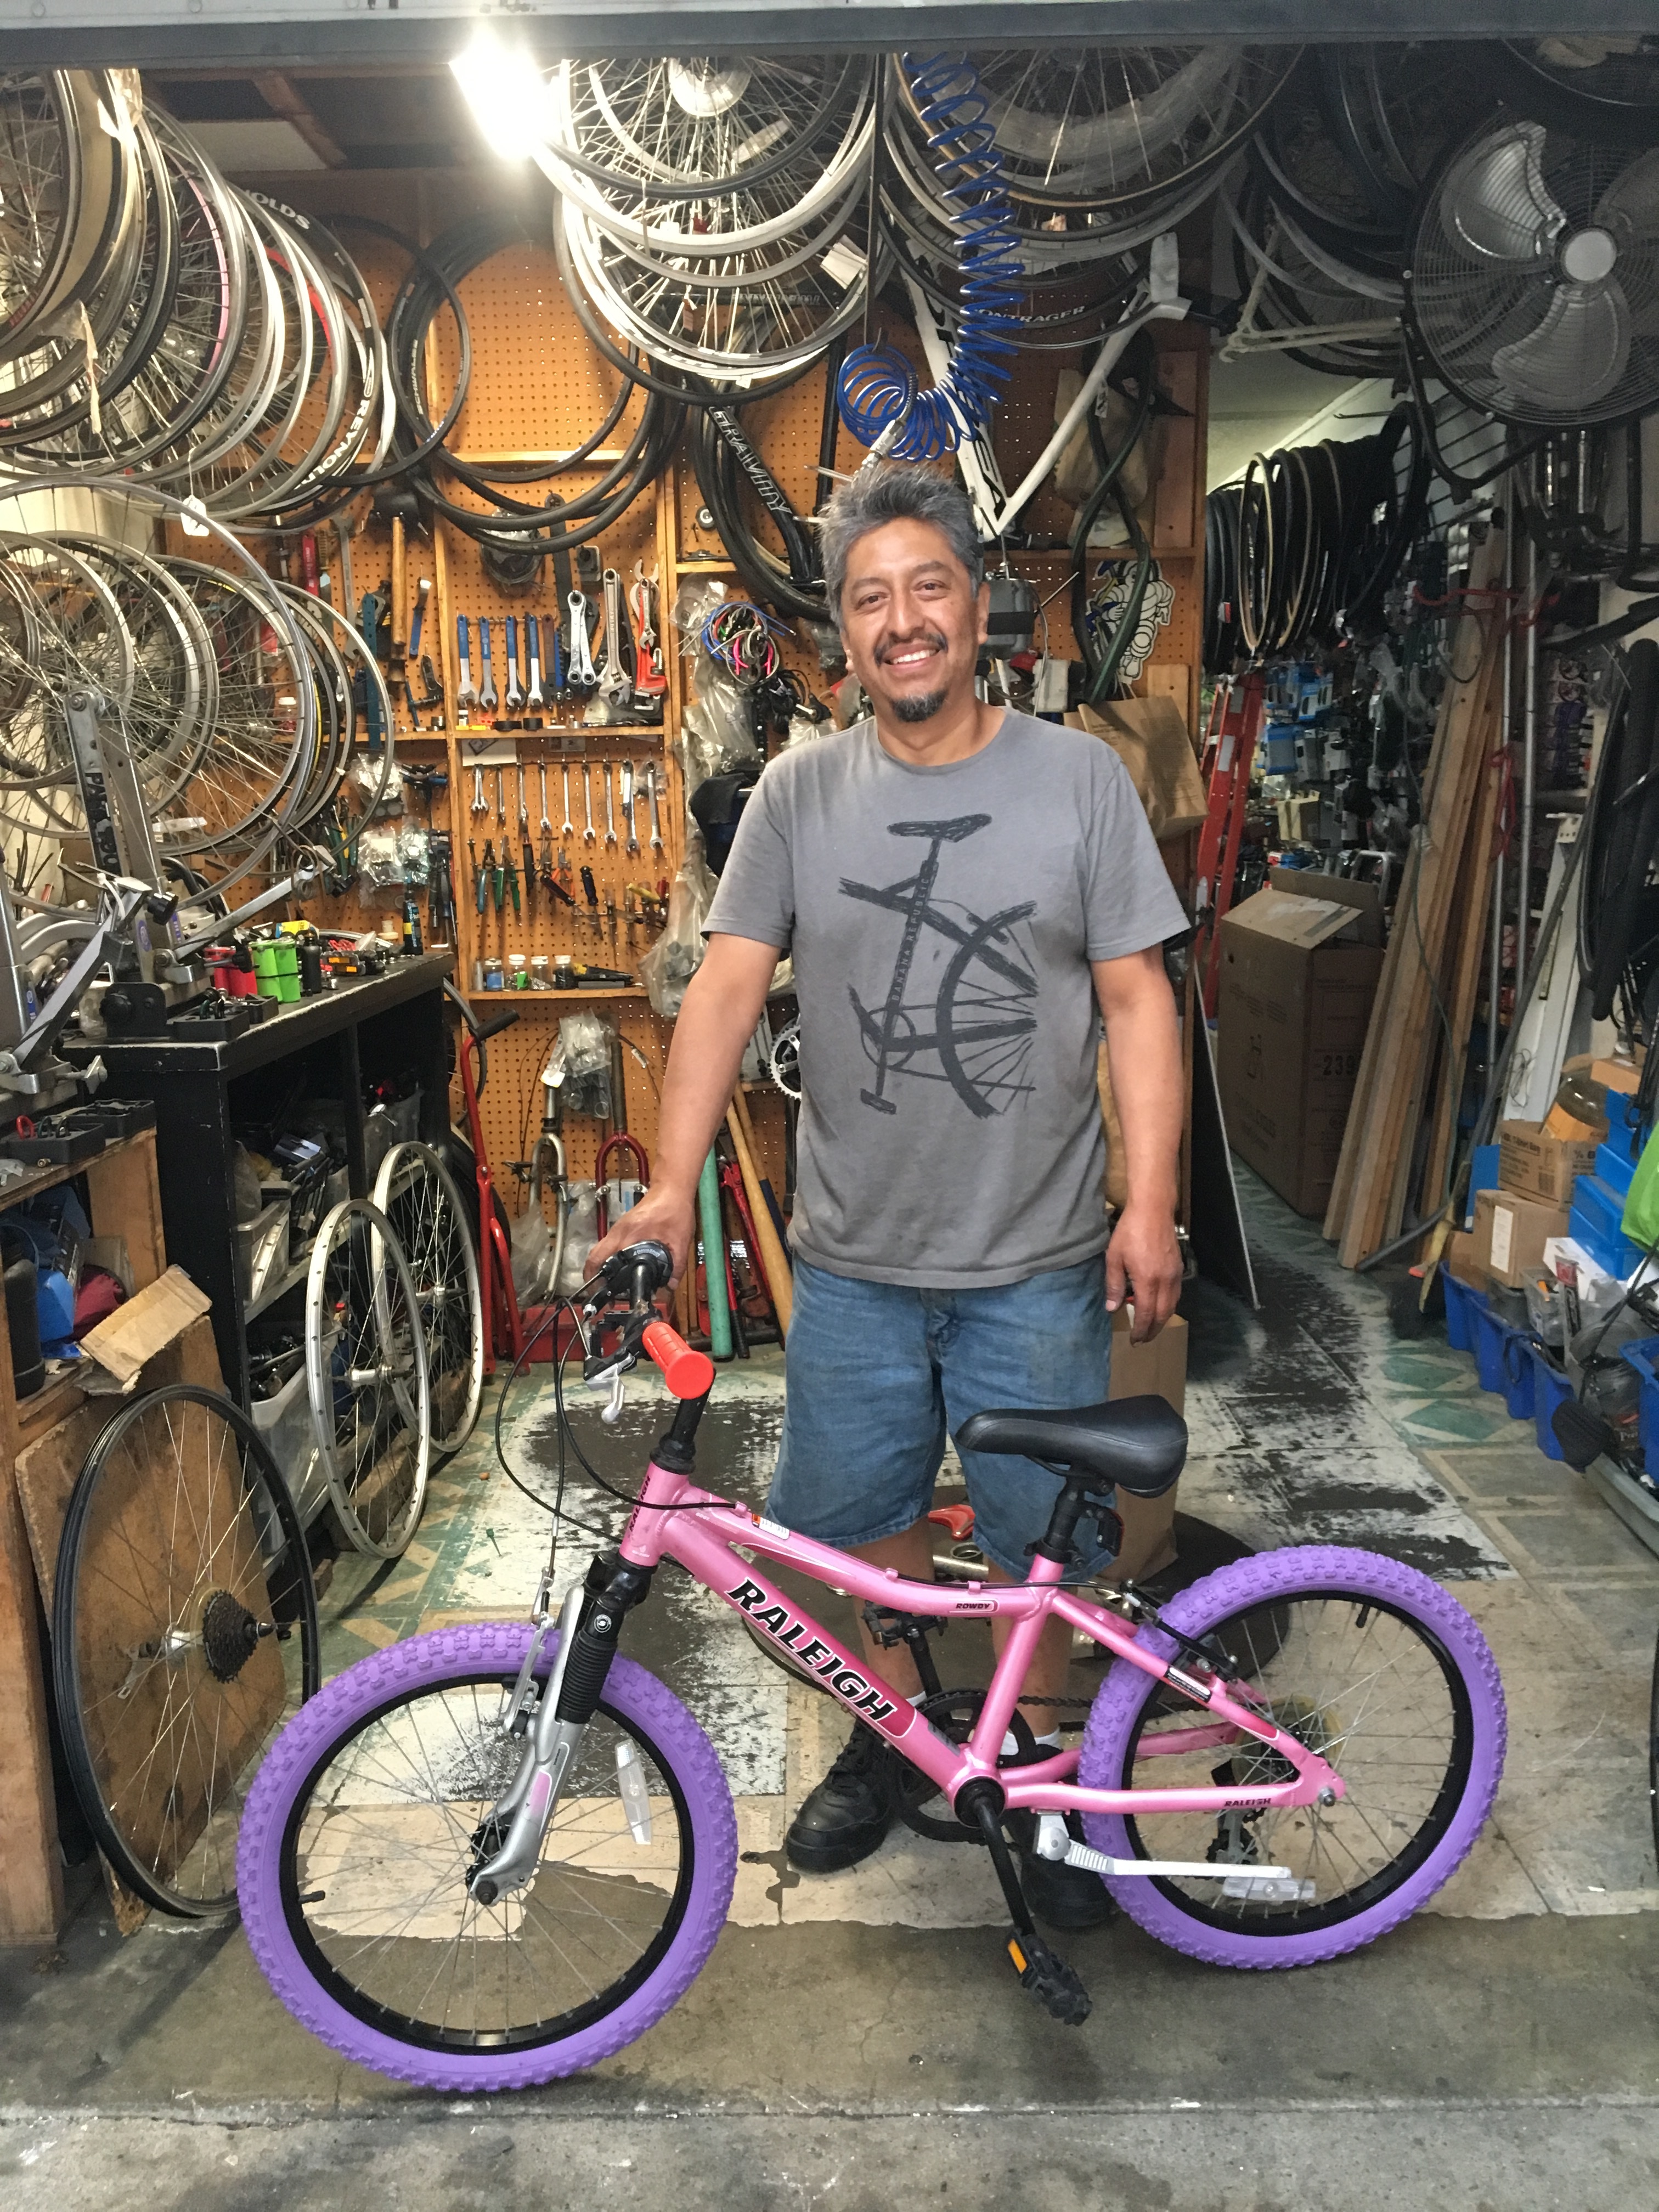
wheel, bicycle, vehicle, sports equipment, cycle sport, bicycle motocross, bmx bike, freestyle bmx